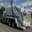
Label: truck